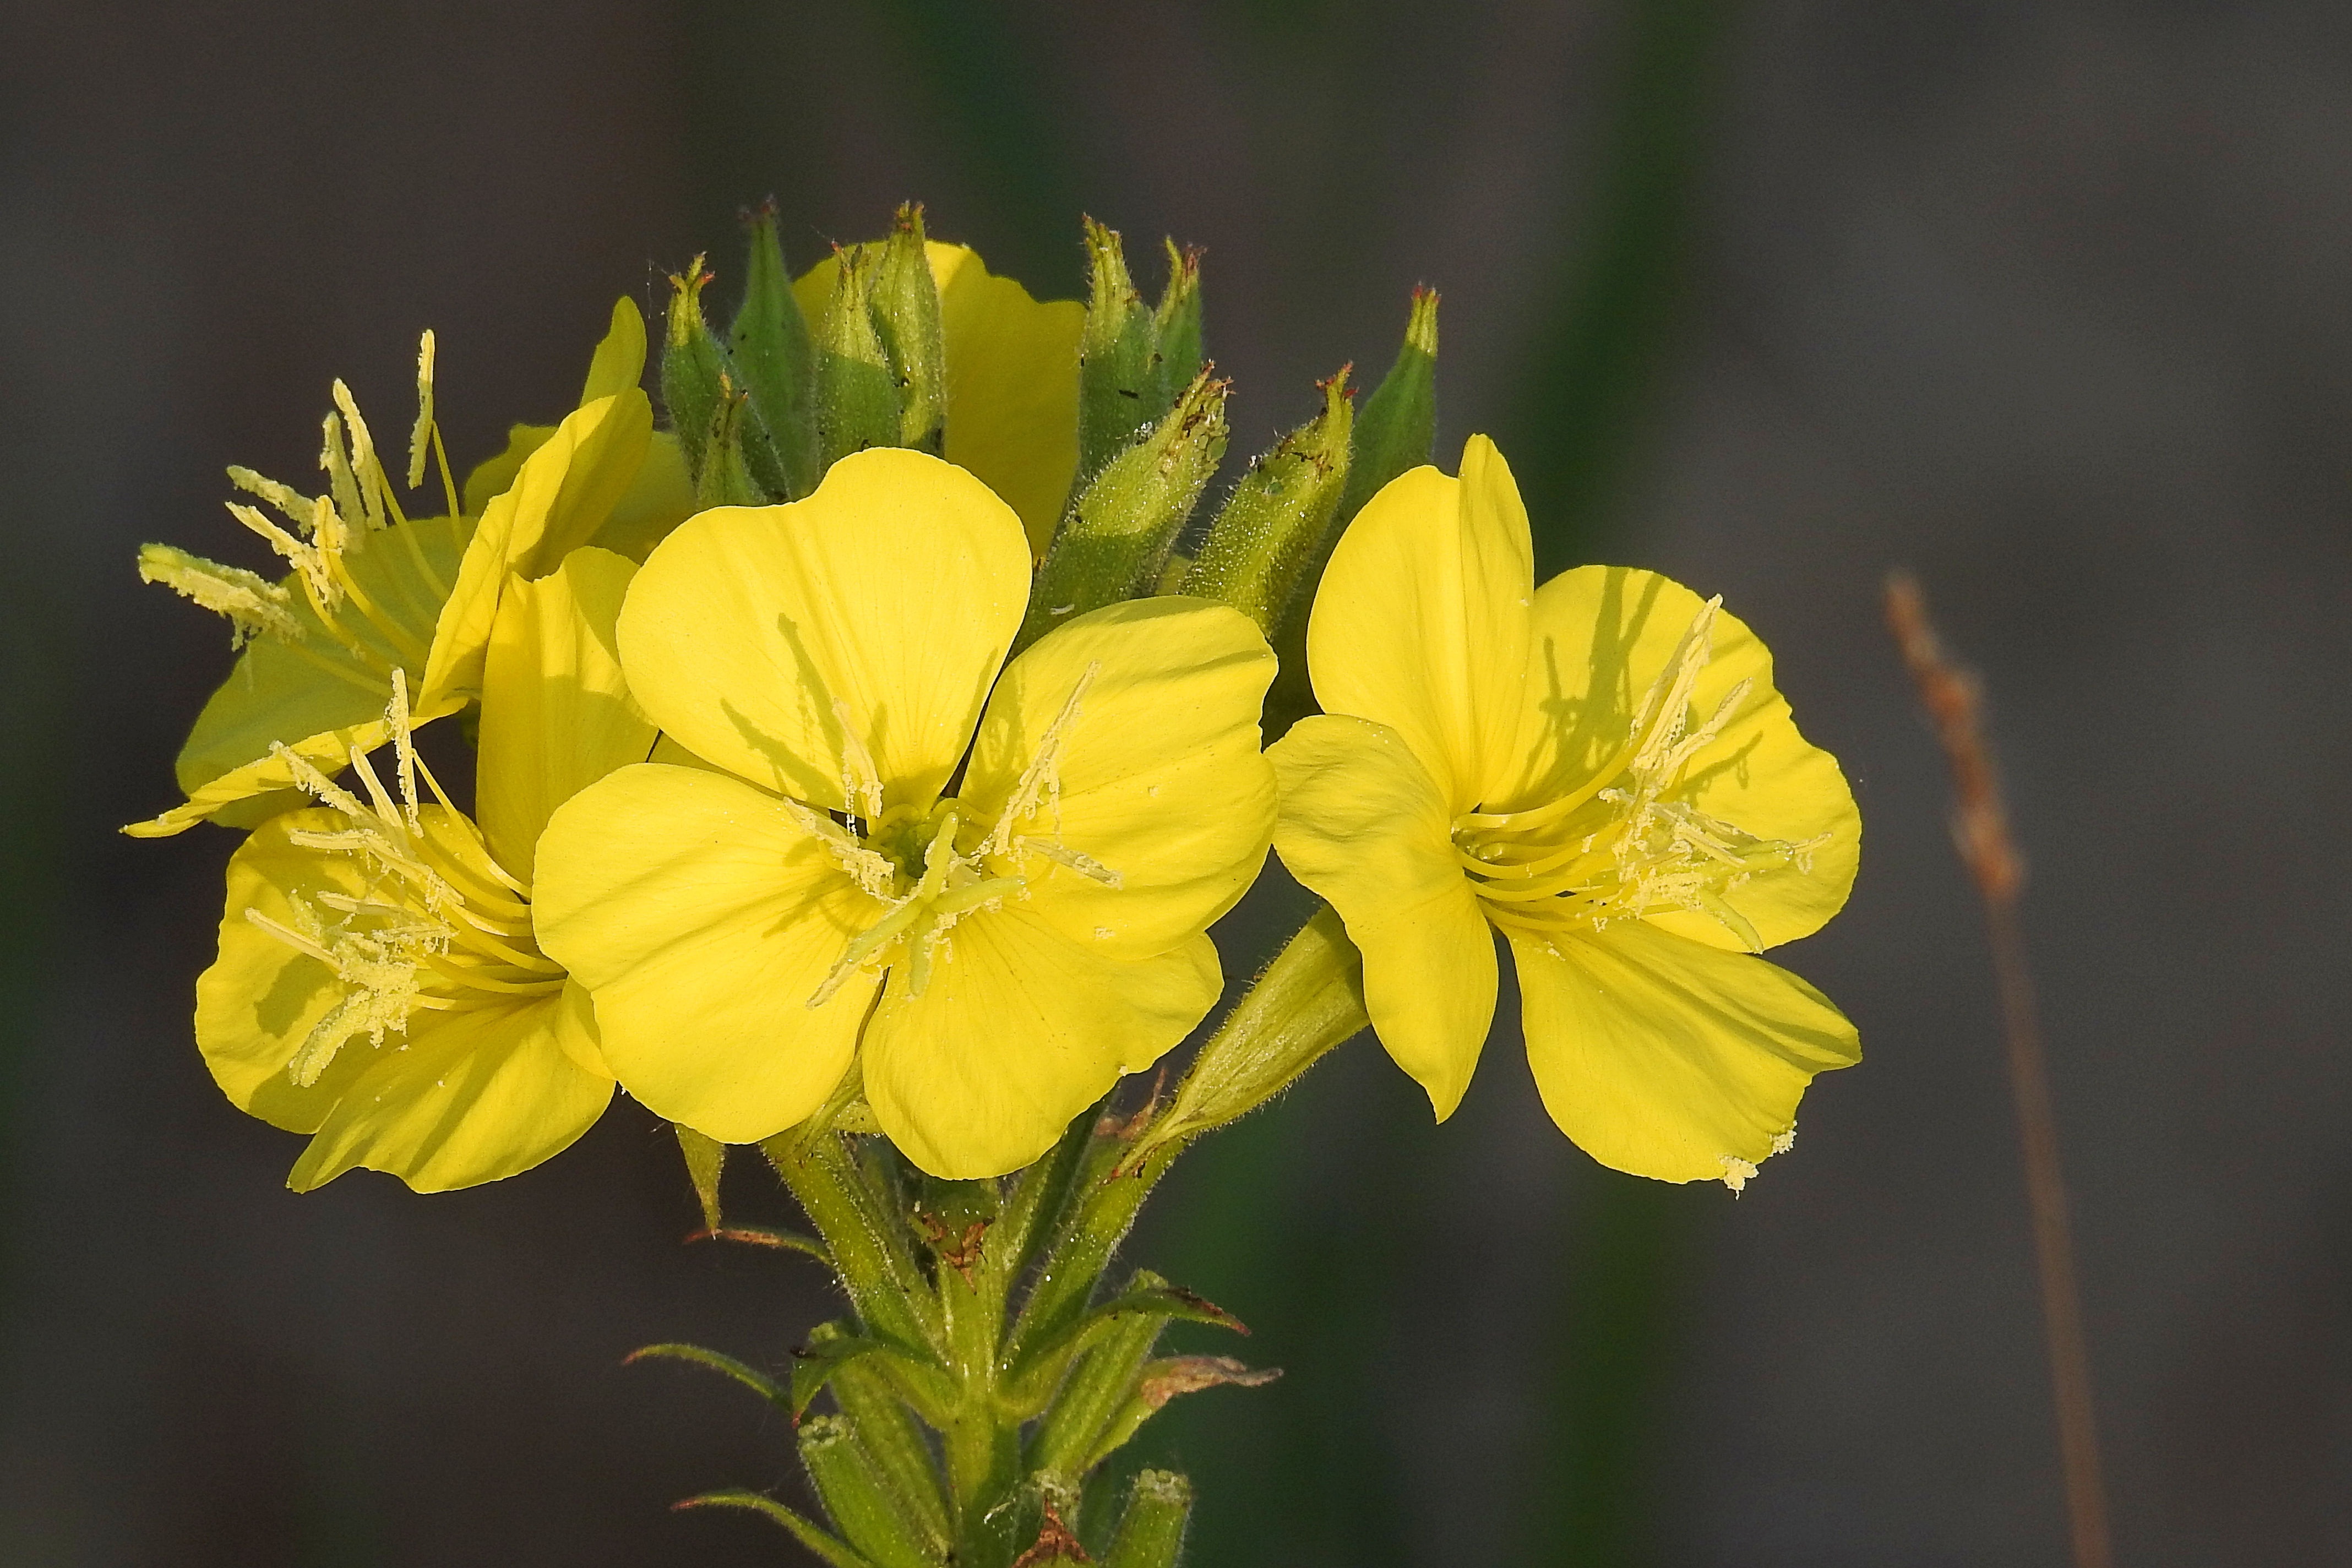
blossom, plant, photography, flower, petal, yellow, flora, wild flower, wildflower, close up, wild plant, primrose, evening primrose, yellow flowers, macro photography, flowering plant, pink evening primrose, plant stem, land plant, large flowered evening primrose